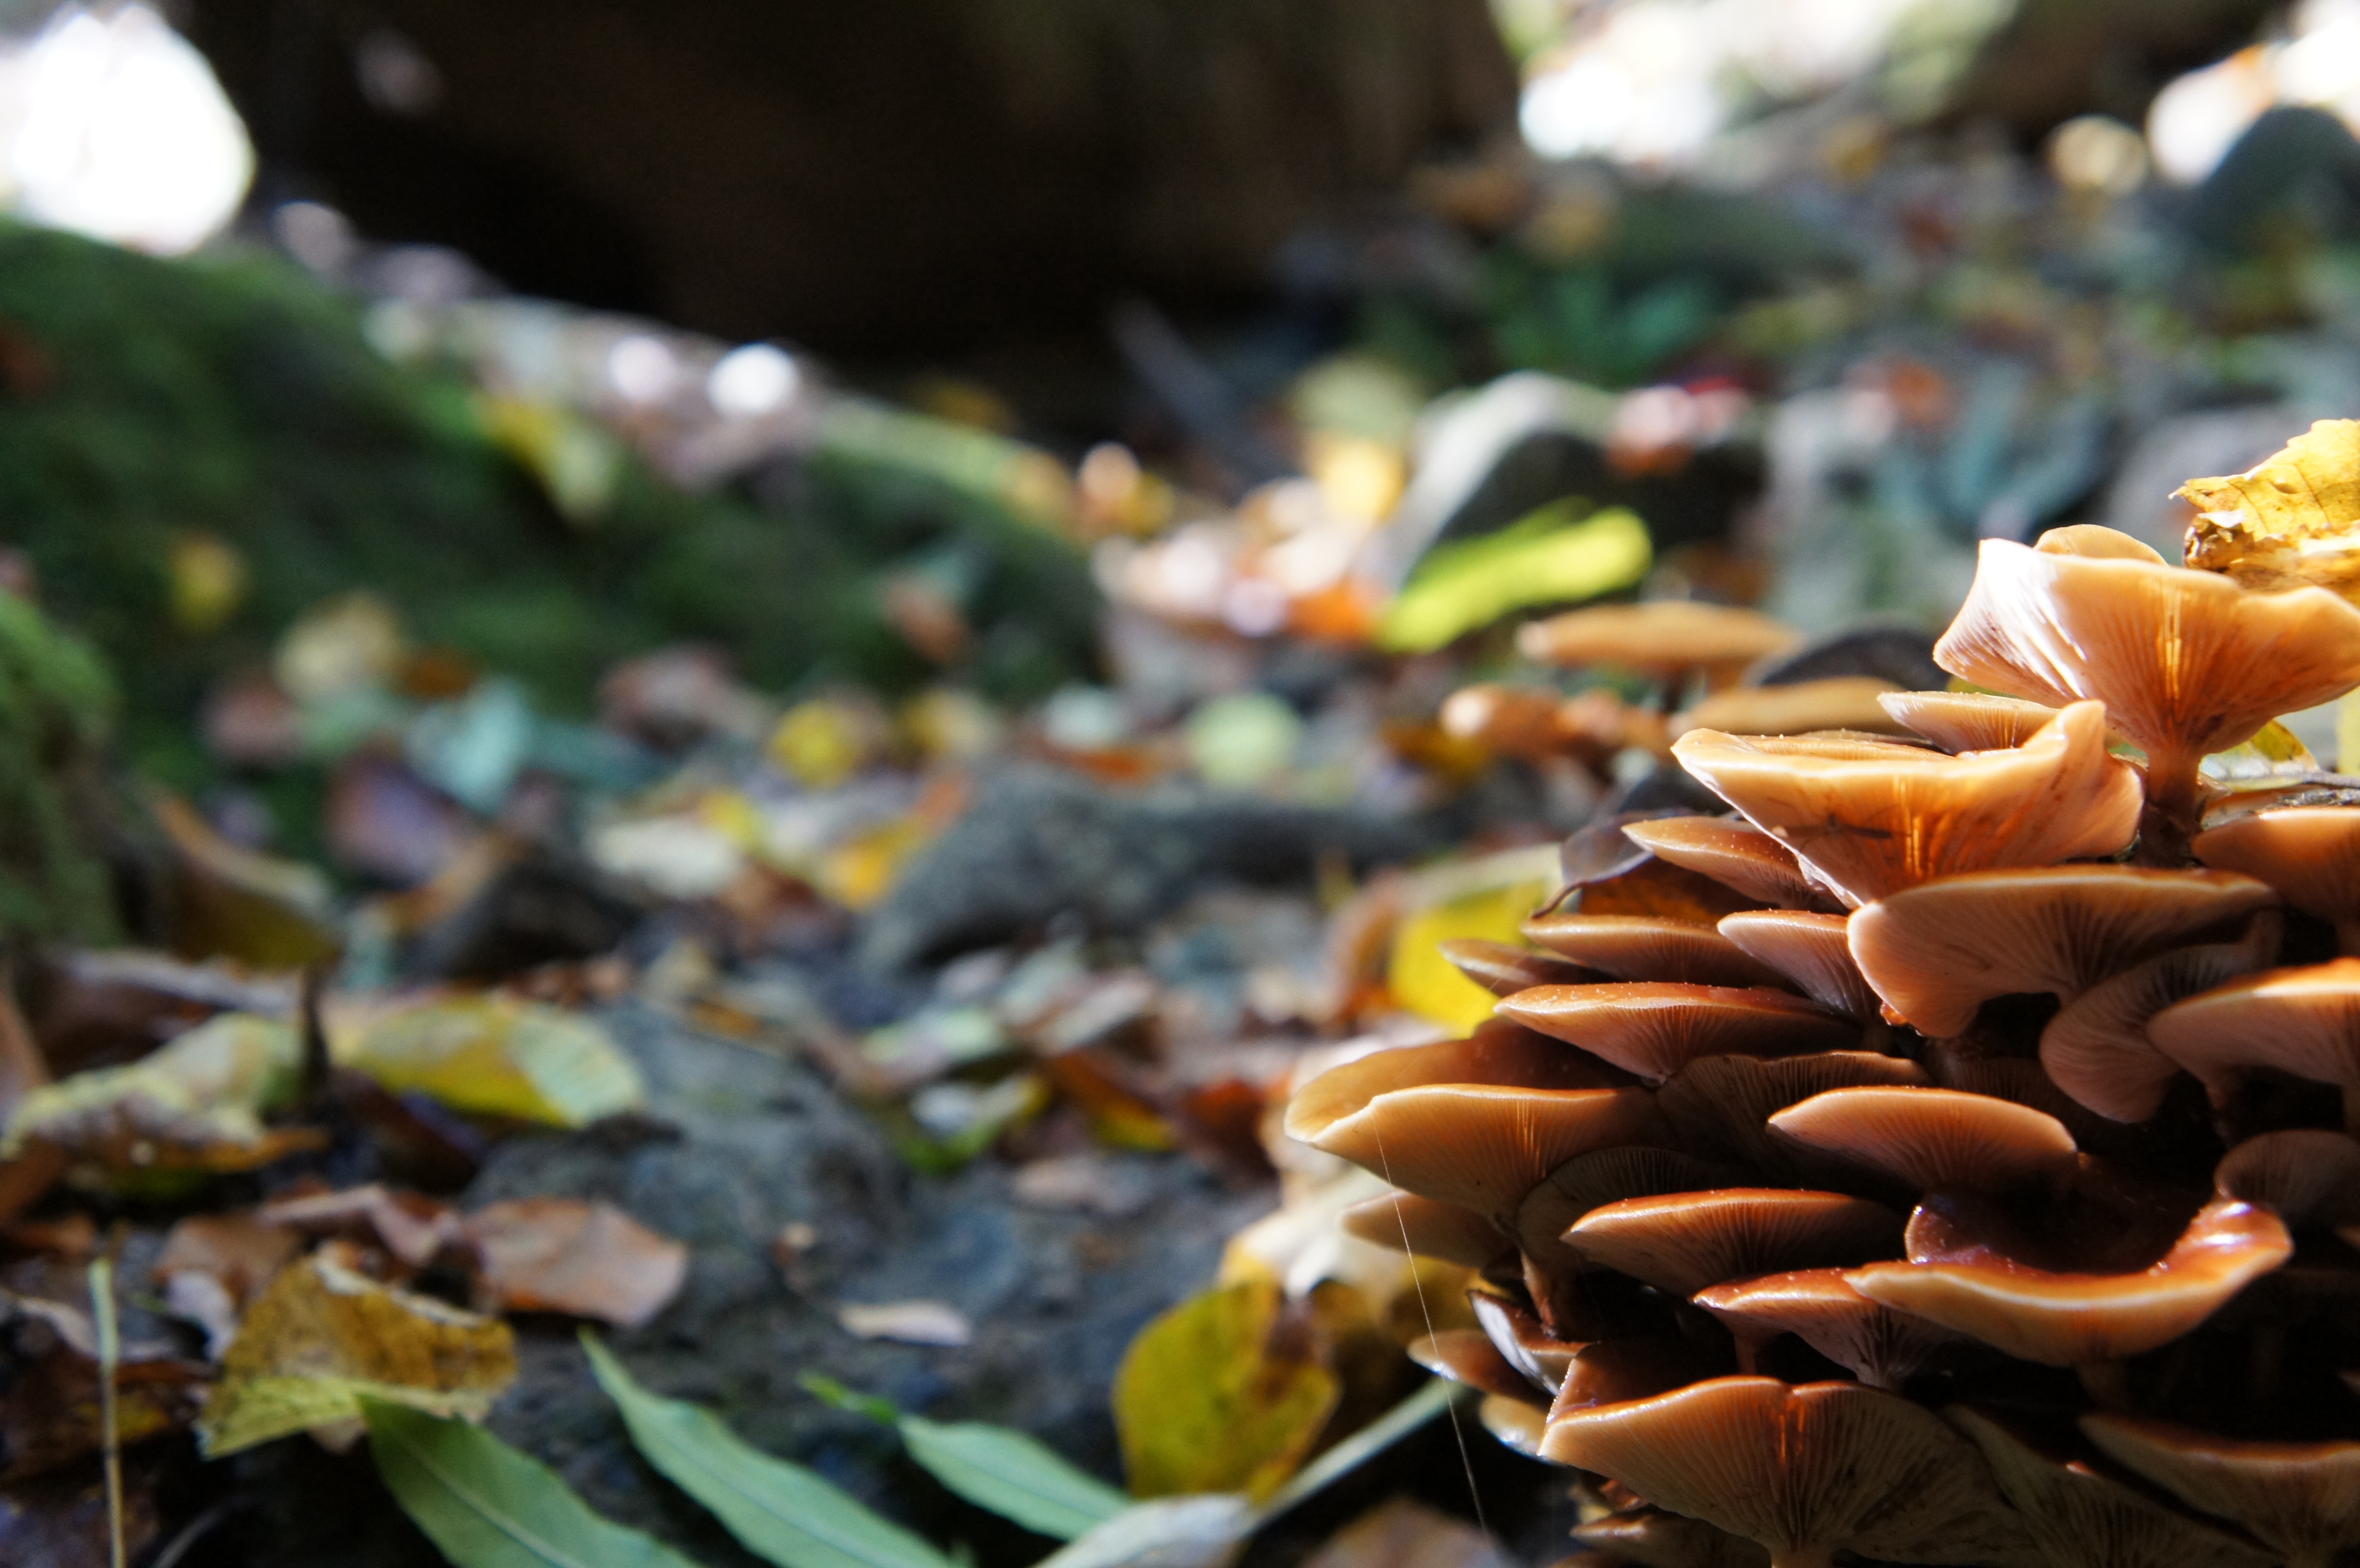
tree, nature, forest, leaf, flower, color, autumn, mushroom, flora, season, close up, fungus, fungi, auriculariales, oyster mushroom, edible mushroom, auriculariaceae